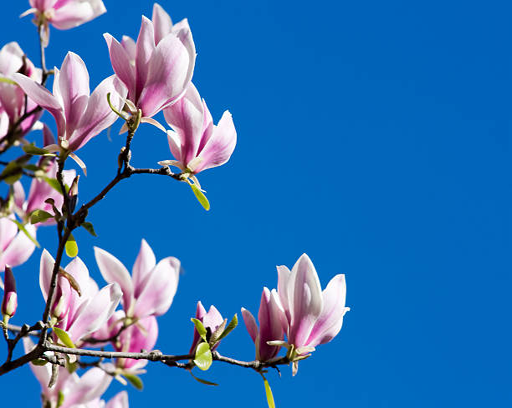
a beautiful pink magnolia flowers in full bloom